Anna Koppitz

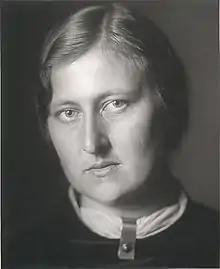
Rudolf Koppitz (c.1930) "Anna Koppitz", Pigment print, 29.9 x 24.5 cm

Anna Koppitz was born Anna Arbeitlang, in Austria or Germany, in 1895. She studied photography at the Graphische Lehr und Versuchsanstalt in Vienna, founded by specialist in photographic chemistry Josef Maria Eder (1855–1944), where she became an assistant in 1917, alongside Rudolf Koppitz. Rudolf had been appointed assistant in 1913 before enlisting for the war and serving as a field and aerial photographer.